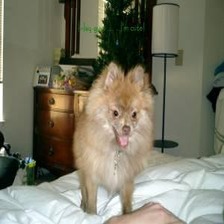
Species: dog
Breed: pomeranian